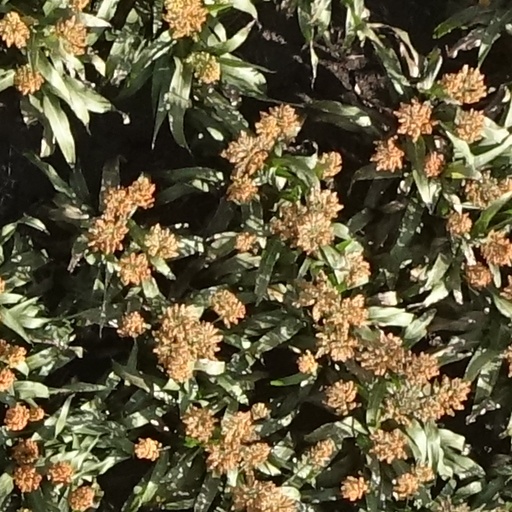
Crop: sorghum